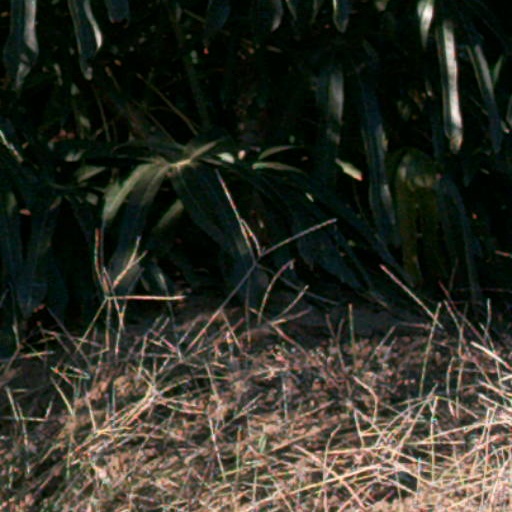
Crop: cassava